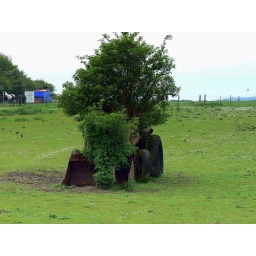
Old tractor in a field near Bridlington East Yorkshire with a tree growing through it